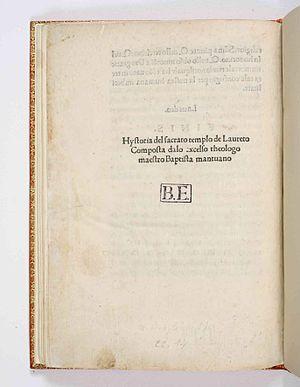
Baptista Mantuanus, dit en français le Mantouan ou Baptiste de Mantoue est un religieux catholique italien de l'Ordre des Carmes, dont il devient le prieur général. Poète latin parmi les plus réputés de son temps, il est l'auteur de plus de 50 000 vers de poésie latine. Il est considéré comme un des principaux représentants italiens de l'humanisme chrétien.